4th Fighter Wing

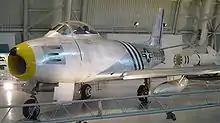
Sabre at NASM in livery of 4th Fighter-Interceptor Wing

As the 4th Fighter-Interceptor Wing it flew the North American F-86 Sabre during the Korean War and was the top MiG-killing organization during the conflict. Actually, on 17 December 1950, Lt. Col. Bruce H. Hinton shot down a MiG-15 during the very first Sabre mission of the war.